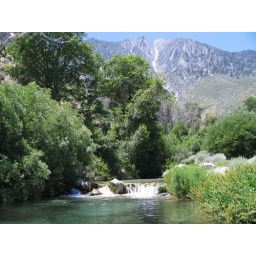
This is a gorgeous swimming hole created by a City of Los Angeles DWP sand trap.